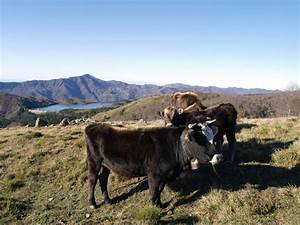
Label: cow